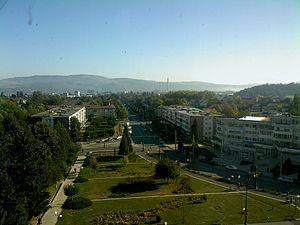
Onești est une municipalité en Moldavie roumaine, dans le județ de Bacău. Elle est connue pour être la ville natale de Nadia Comăneci.